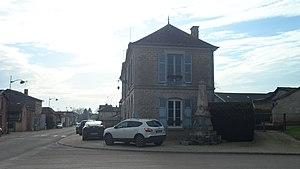
Monument aux morts à coté de la mairie